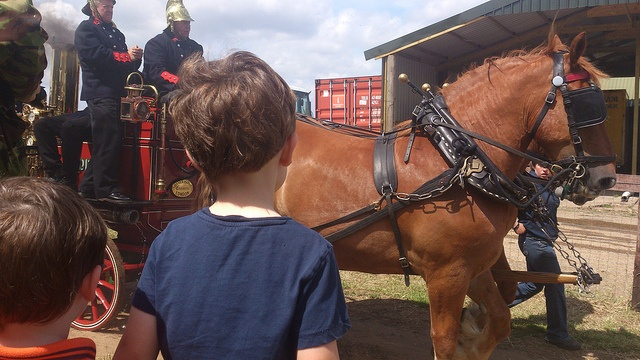
A large horse carrying around fire fighters and an old fire engine.
A group of people standing around a brown horse.
A pair of children watch a horse with blinders pass.
A couple of people standing around by a horse.
Children looking at a horse pulling people in uniforms.